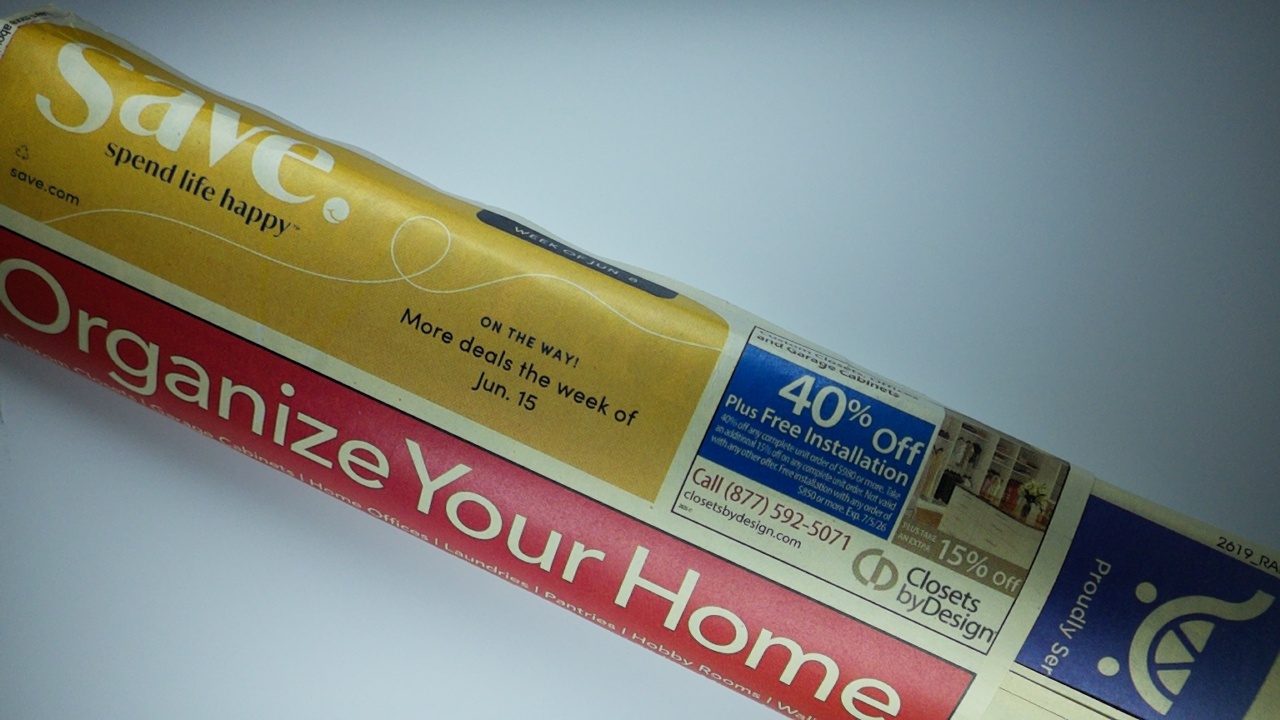
Label: recycle